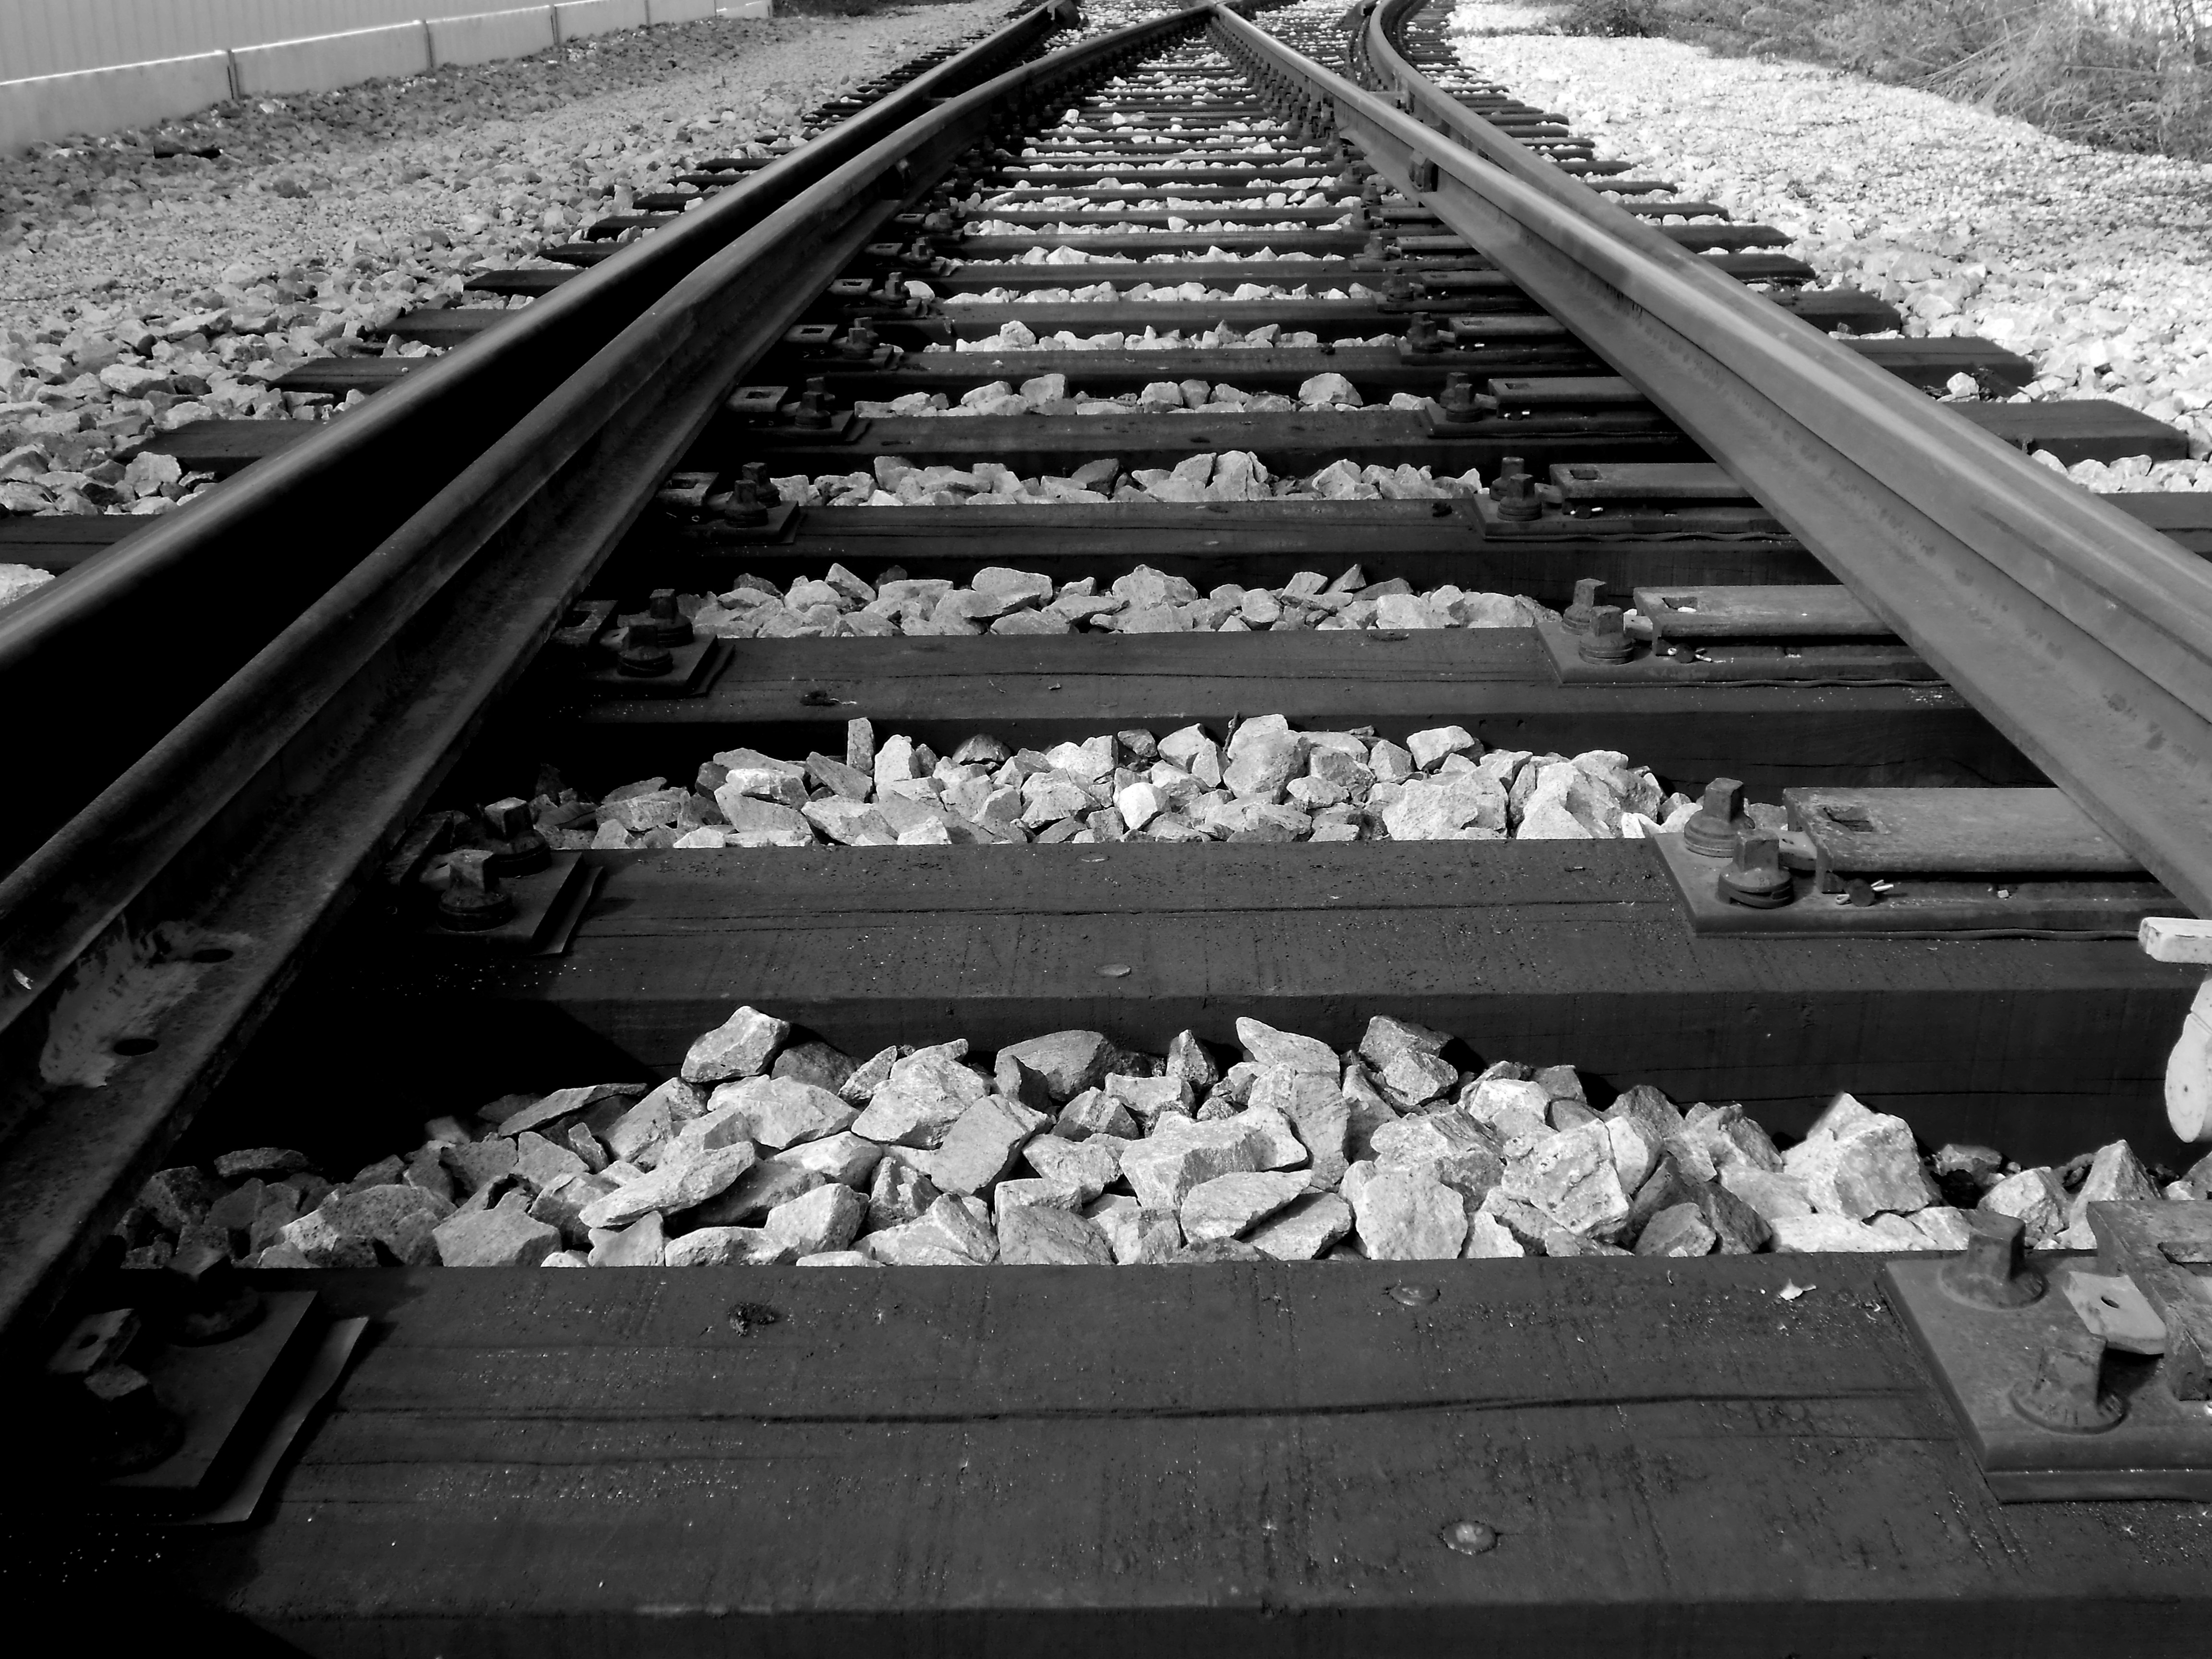
black and white, wood, track, white, transport, line, vehicle, monochrome, stones, monochrome photography